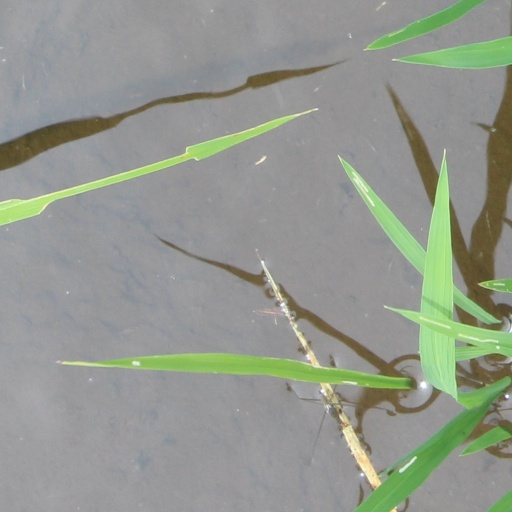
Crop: rice